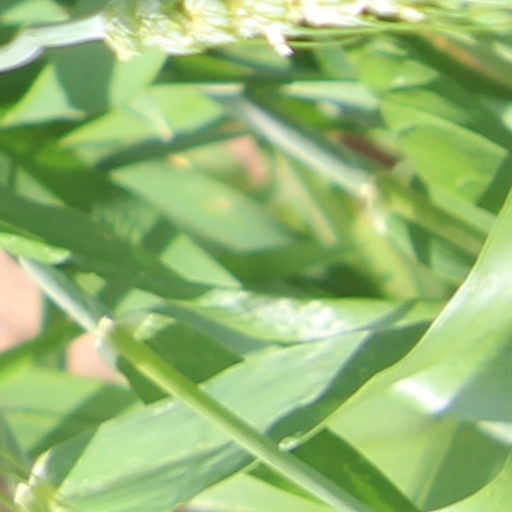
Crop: wheat